337th Aeronautical Systems Group

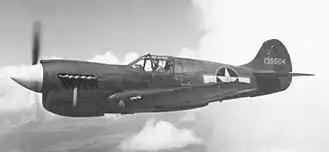
Curtiss P-40 Warhawk

The 337th Fighter Group was activated in July 1942 at Morris Field, North Carolina with the 98th, 303d, and 304th Fighter Squadrons assigned. It received its initial cadre from the 20th Fighter Group. However, two of its squadrons departed Morris Field the day they were activated, with the 303d moving to Spartanburg Army Air Field and the 304th to the Myrtle Beach Bombing Range, both in South Carolina, to be organized. The group's initial equipment was a mix of obsolescent fighter aircraft. Although these were mostly Curtiss P-40 Warhawks, the 304th Squadron also flew Bell P-39 Airacobras and Republic P-43 Lancers.